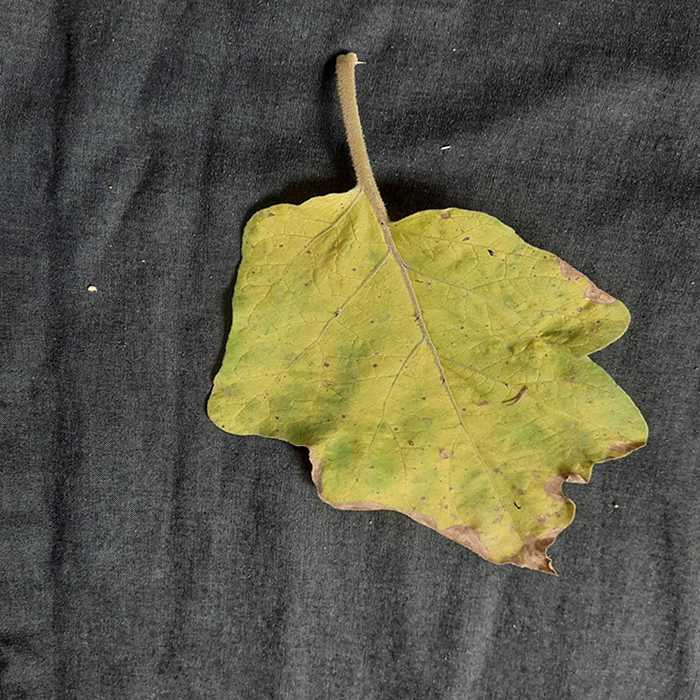
Plant: Eggplant
Label: Eggplant verticillium wilt